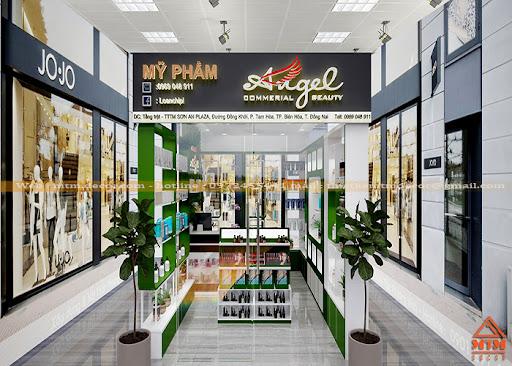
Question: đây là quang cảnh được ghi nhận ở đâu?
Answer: trong một cửa hàng mỹ phẩm